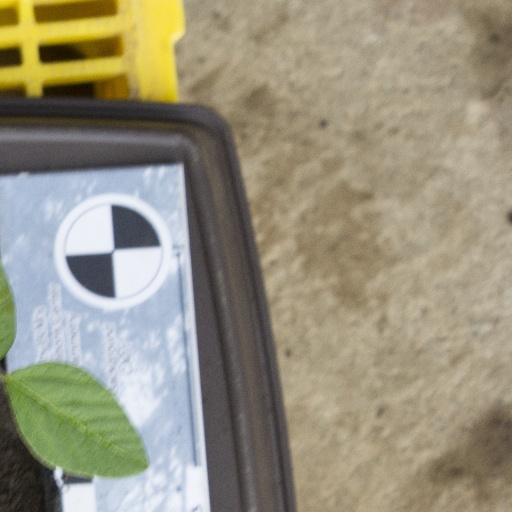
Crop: soybean